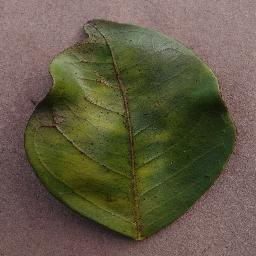
Label: Orange___Haunglongbing_(Citrus_greening)